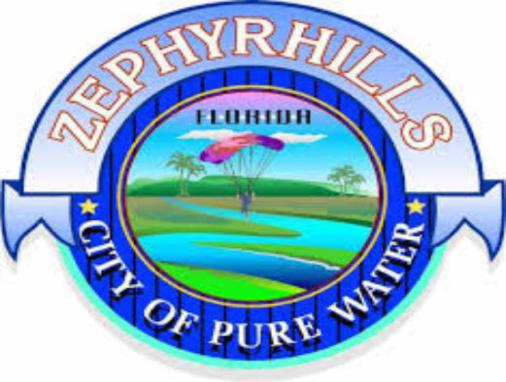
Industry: Food